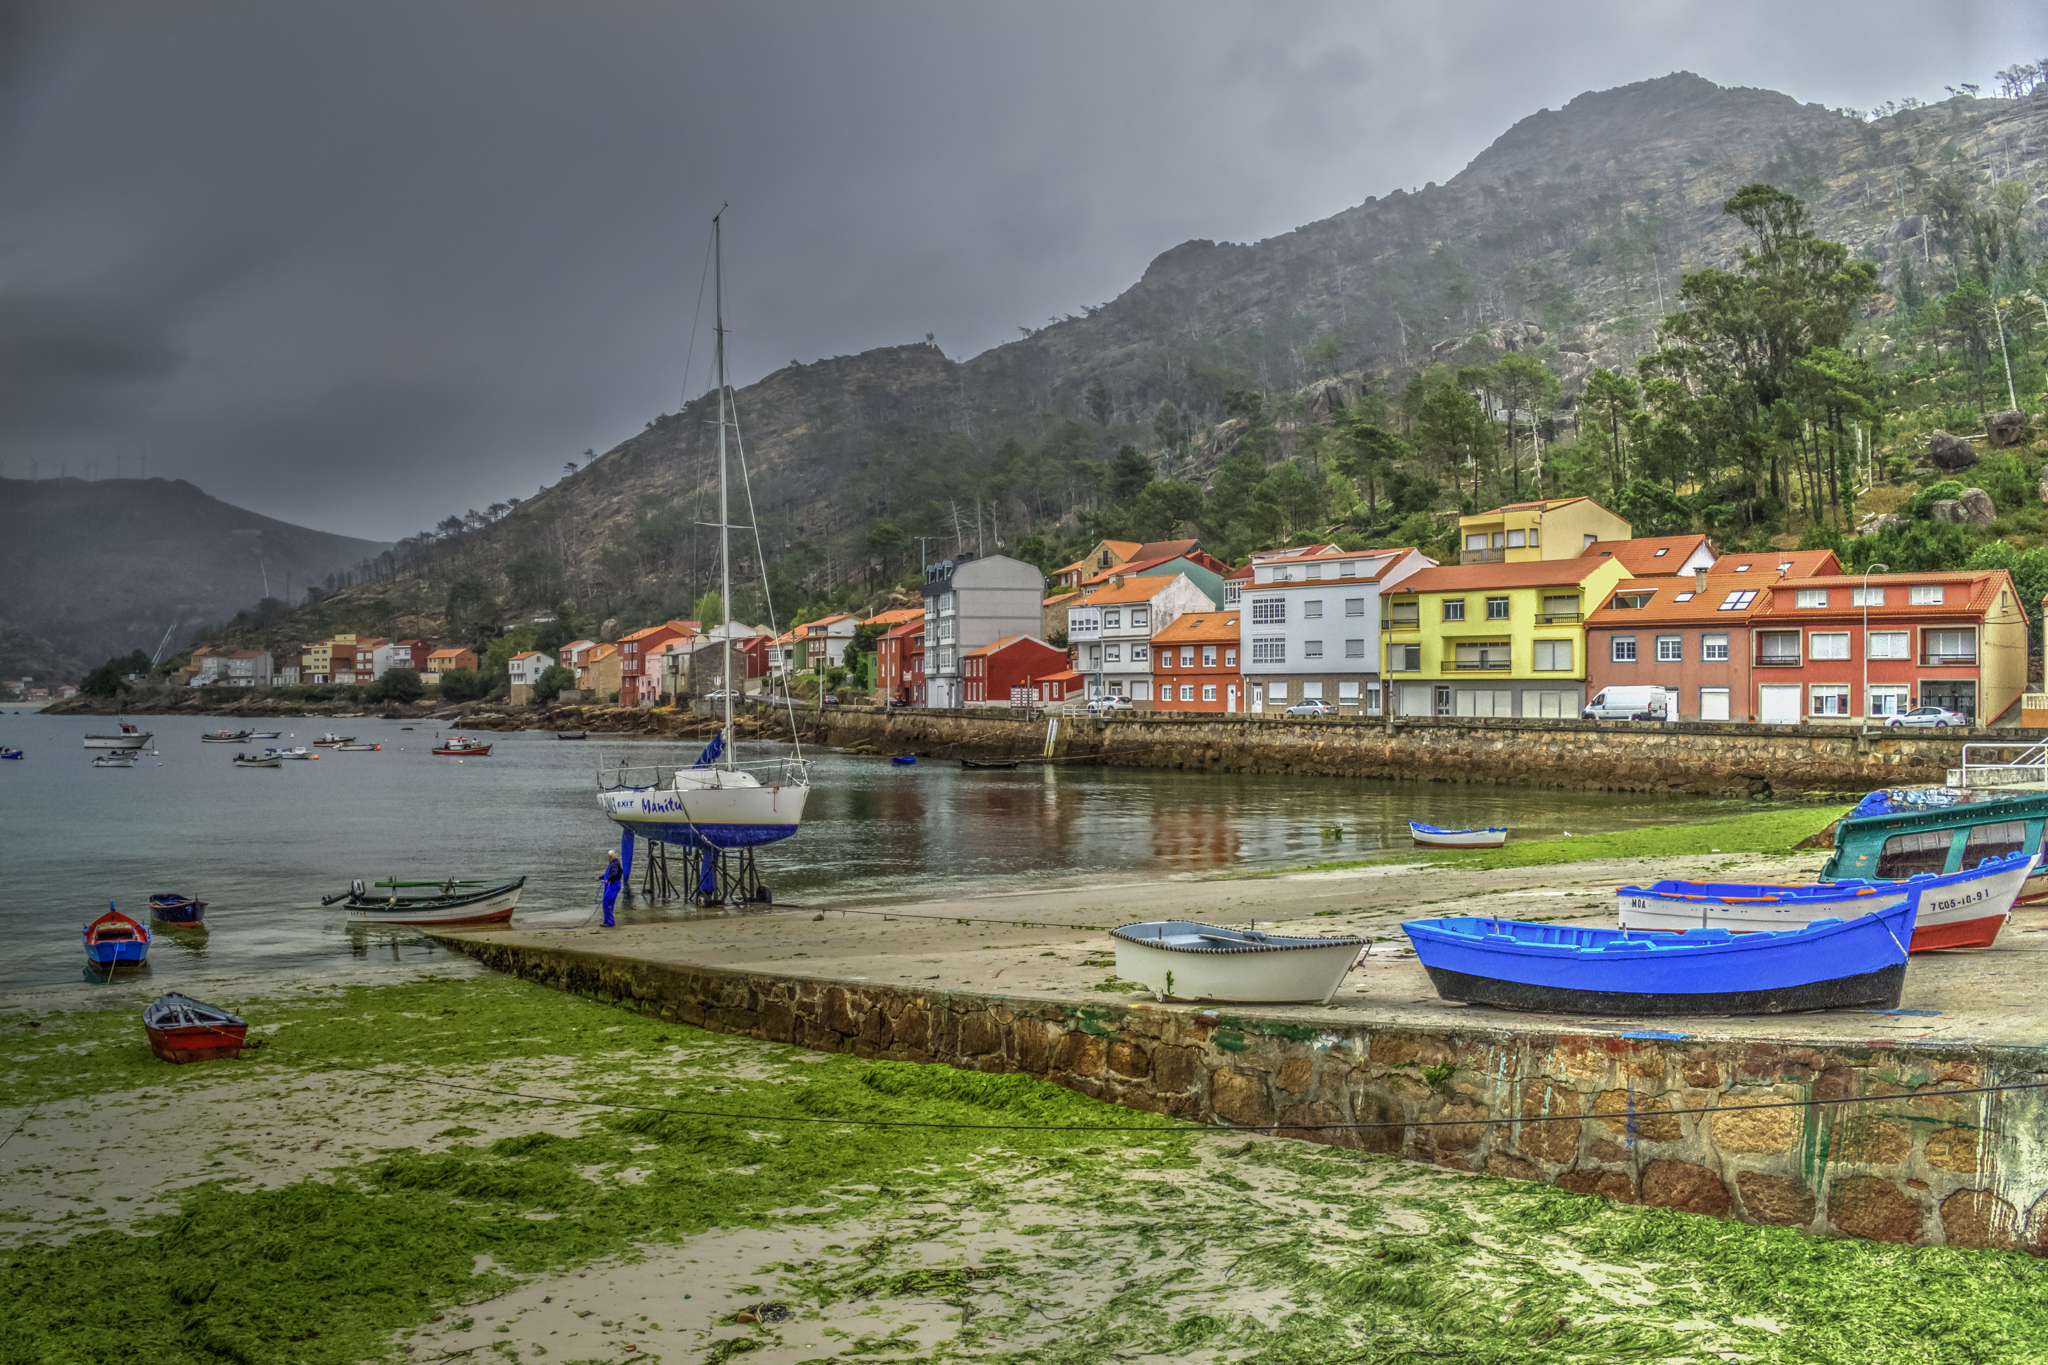
beach, landscape, sea, coast, boat, town, river, vacation, vehicle, bay, tourism, body of water, spain, boating, galicia, paisajes, lumixfz1000, fz1000, espana, ggl1, gaby1, xovesphoto, panasoniclumixfz1000, acoru a, corcubi n, opindo